Harley Owners Group

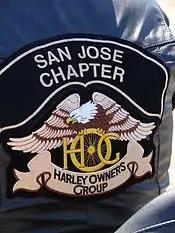
HOG San Jose Chapter colors on a jacket.

Each Harley-Davidson dealership has the opportunity to sponsor a local HOG Chapter. Some do not, but no chapters exist without a link to a sponsoring dealership and one Chapter per Dealership. Chapters, both in the US and internationally are supported by Harley-Davidson employees based in Milwaukee, WI, with Regional H.O.G. Managers throughout the United States and H.O.G. Chapter Managers at the dealership level.